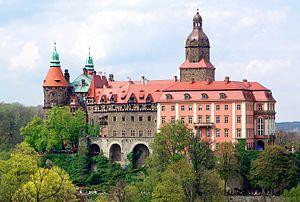
Le château de Książ est le château le plus important de Basse-Silésie, en Pologne. Il se trouve près de Wałbrzych.